Decimus et Ultimus Barziza

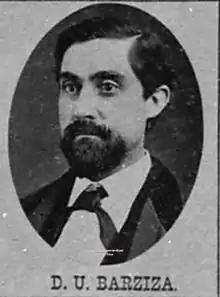
Decimus et Ultimus Barziza, in the 1870s

Decimus et Ultimus Barziza (also known as D.U. Barziza, Decimus Barziza, and Des Barziza ) (September 4, 1838 in Williamsburg, Virginia – January 30, 1882 in Houston, Texas) was an American businessman, lawyer, and politician, who served two terms in the Texas Legislature.